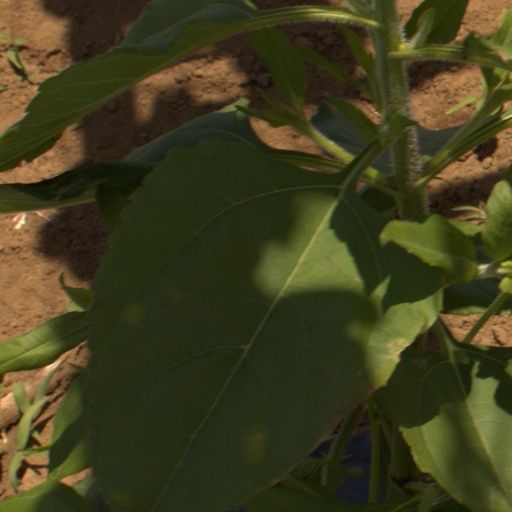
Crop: Jerusalem artichoke